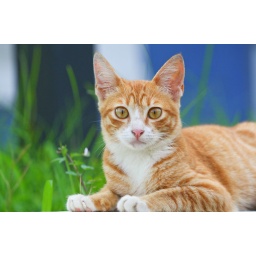
Found this cat around my home and i don't waste time to take this portrait picture.